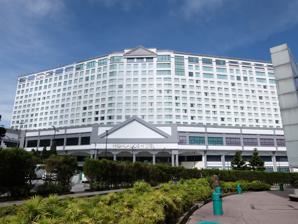
Building: Highlands Hotel
Country: Malaysia
Year built: 2009
Hotel in Hulu Selangor, Selangor, Malaysia Highlands Hotel Hotel Highlands Former names Maxims Hotel General information Type hotel Coordinates 3°25′25.4″N 101°47′28.6″E / 3.423722°N 101.791278°E / 3.423722; 101.791278 Website Official website The Highlands Hotel , formerly known as Maxims Genting between 2015 and 2020, is one of the seven accommodations in Genting Highlands , Ulu Selangor , Selangor , Malaysia . It is a 4-star hotel, and it houses the Maxims Club. It also houses the upper station of Genting Skyway , one of the two gondola lifts in Genting Highlands that links to the lower station located near Gohtong Jaya . History Maxims hotel The hotel started operations as the Highlands Hotel. Later, it was renamed to Maxims Genting, after taking over the name of the current Genting Grand Hotel. In August 2020, Genting Group announced that it would be reverted to Highlands Hotel, ceasing Maxims Genting's name and Genting Reward members were notified on the 1st of September 2020. Hotel Highland Hotel Genting Highlands currently has 845 rooms and is exclusive for casino guests only. The hotel is located at the far end of Genting Highlands connected via Genting Grand. In 2018, Maxims received a 'recommended' accreditation while its sister hotel, the adjacent Genting Grand was awarded with a 4-star rating from Forbes Travel Guide Star Ratings . Philippines Resorts World Manila Maxims Hotel is also present in the Philippines and it is a part of four hotels within the Resorts World Manila which was open on 28 August 2009. It is the first integrated resort in the country and is the sister resort to Resorts World Genting , Malaysia and Resorts World Sentosa , Singapore . The resort is located in Newport City, opposite Ninoy Aquino International Airport Terminal 3 , in Pasay , Metro Manila , Philippines. See also Genting Grand Genting Skyway Resorts World Genting Resorts World Manila Resorts World Sentosa References